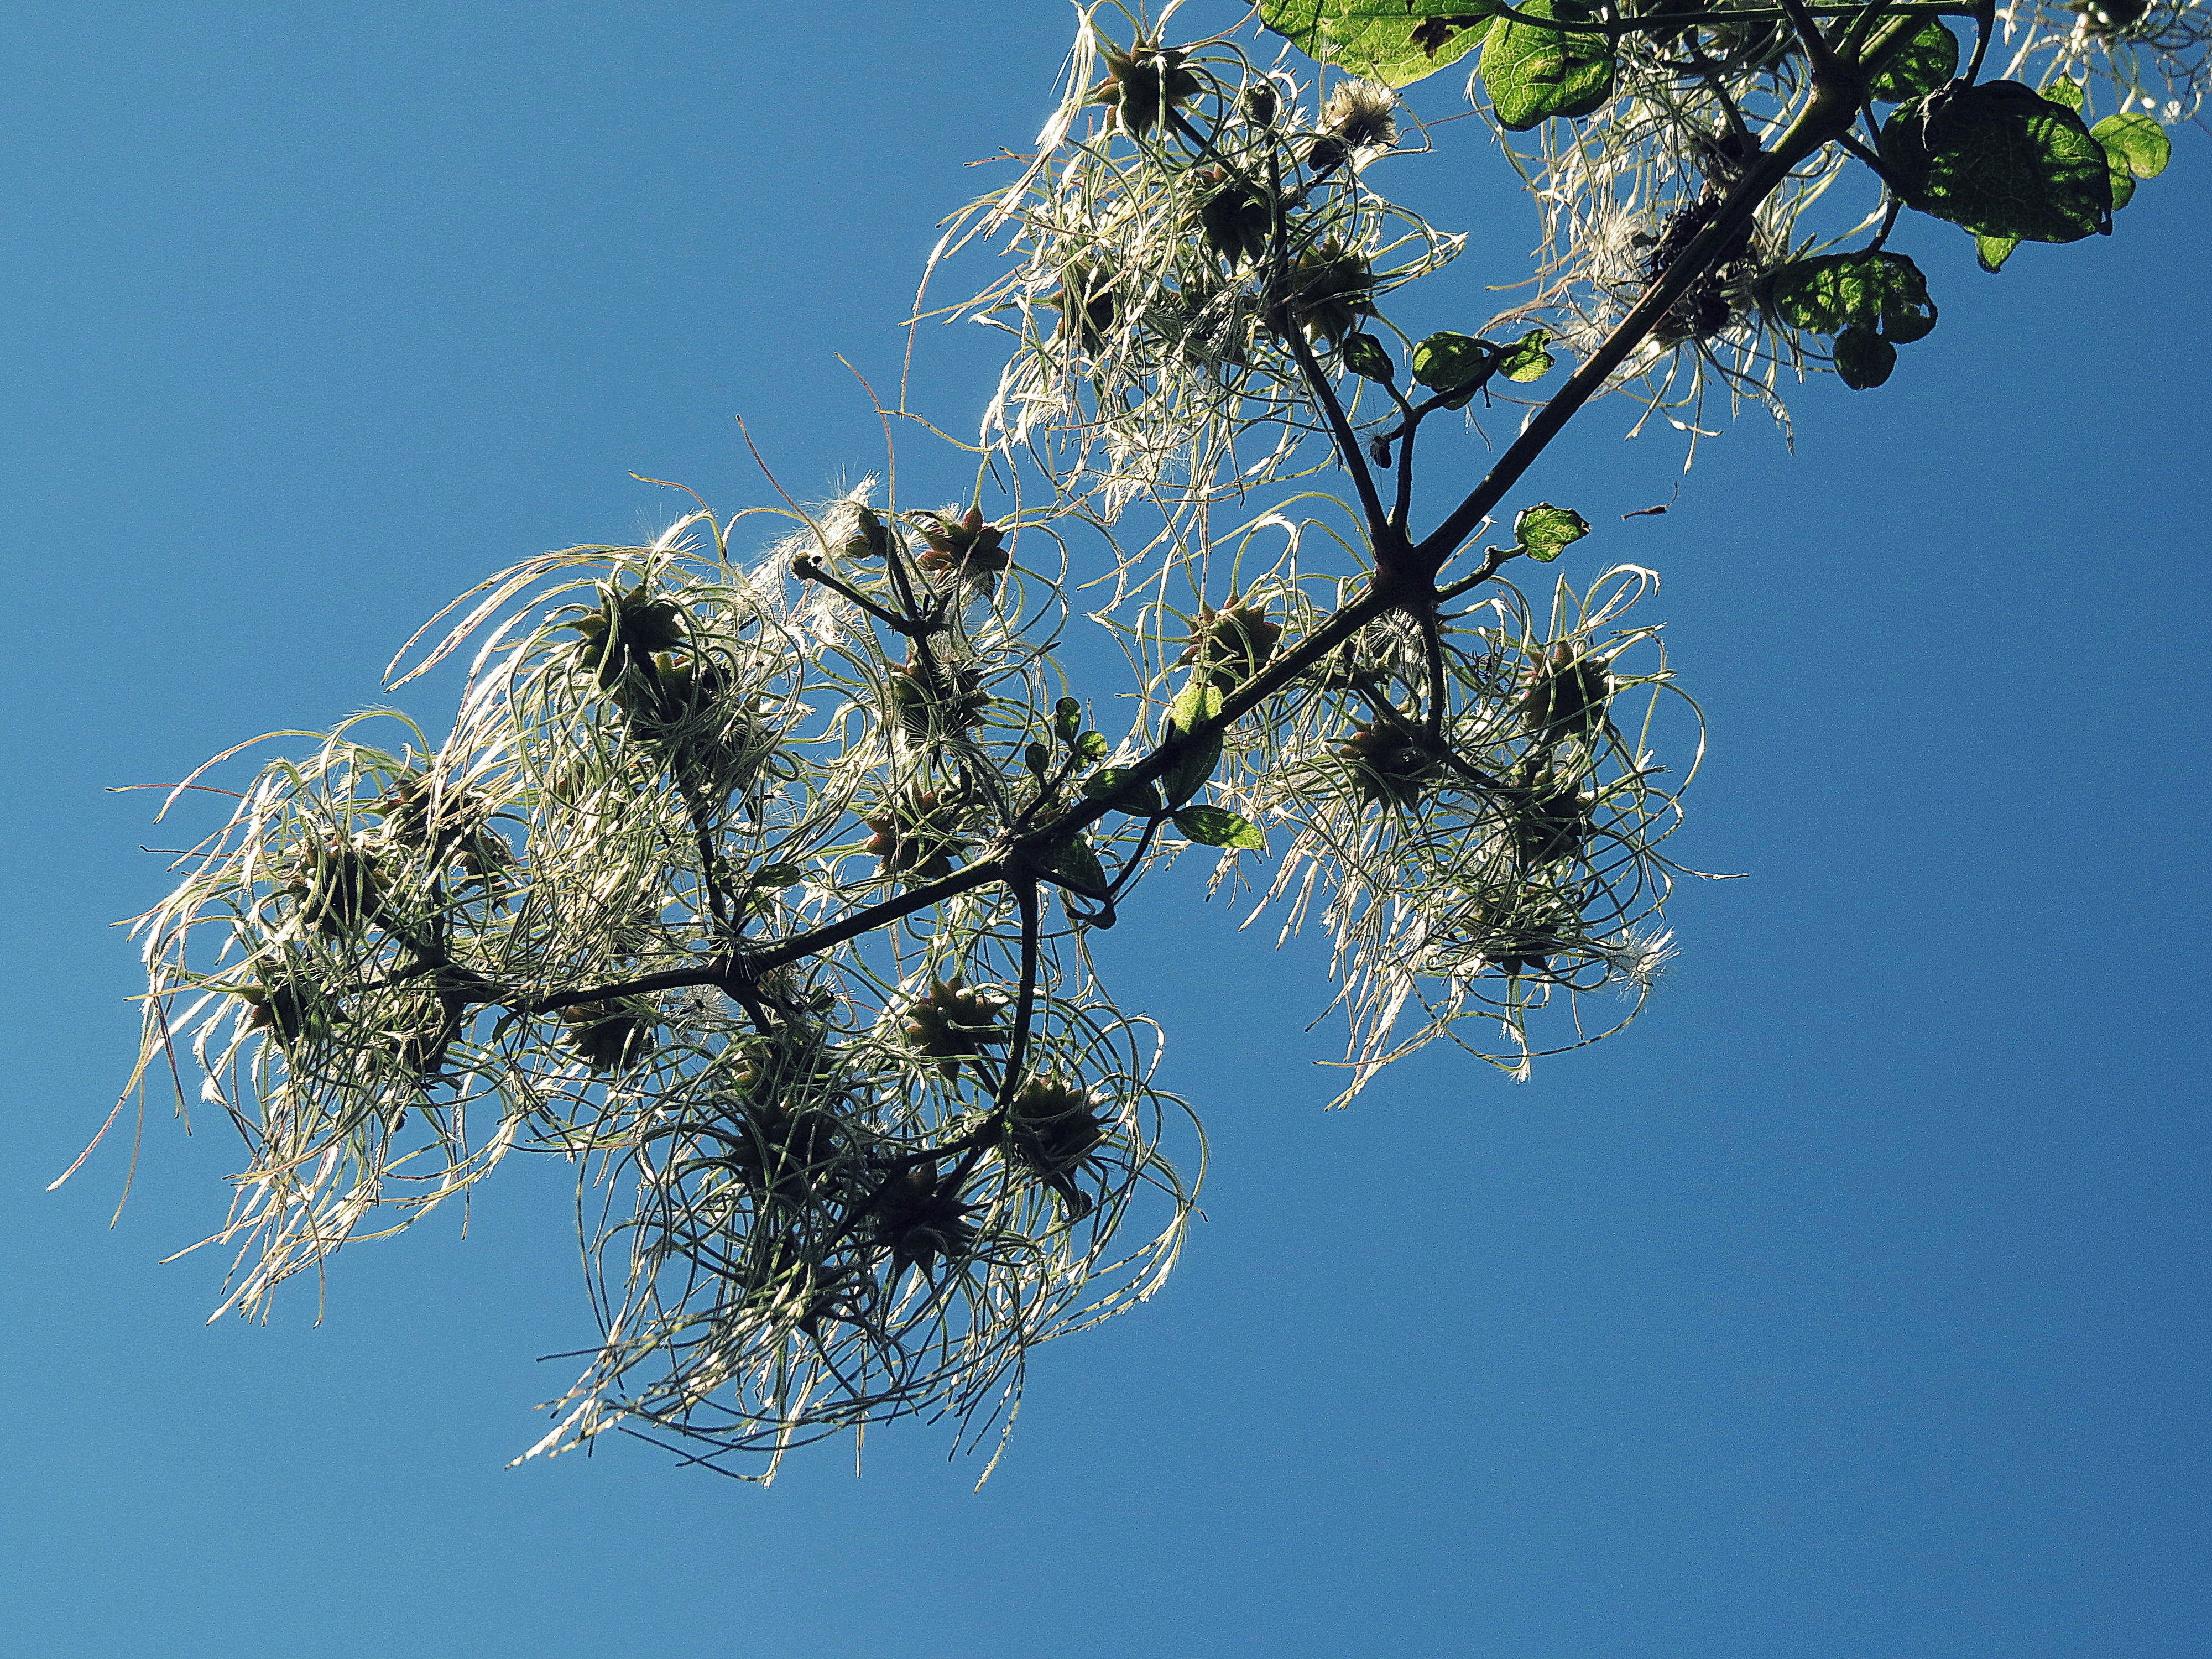
tree, nature, outdoor, branch, blossom, winter, plant, sky, sunlight, leaf, flower, frost, spring, natural, botany, blue, flora, season, twig, day, freezing, macro photography, woody plant